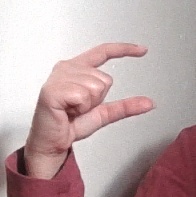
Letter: dal